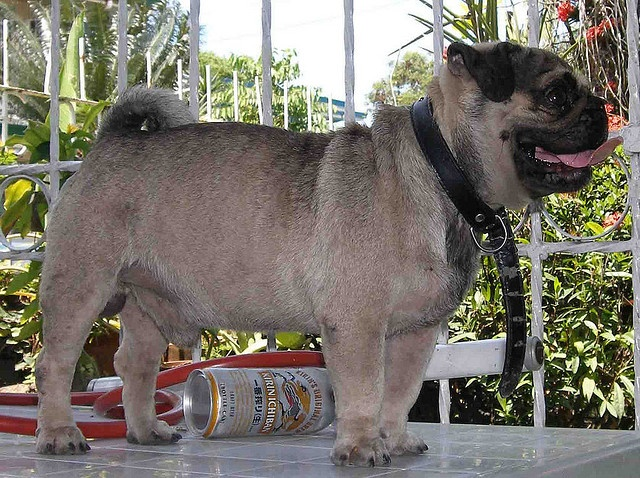
A grey and black dog standing on a white table with lattice in background.
a close up of a dog on a table
a dog standing on a table with a can next to shrubbery.
A small pug dog standing over an aluminum can.
an image of  a pug dog standing on table